Tomb of Shah Rukn-e-Alam

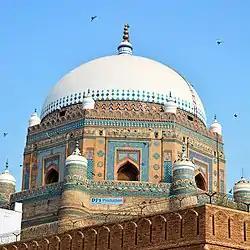
The mausoleum features buttresses in each of its 8 corners, and incorporates elements of Tughluq military architecture.

The shrine represents the culmination of Multani funerary architecture that began with the Shrine of Khalid Walid near Kabirwala.